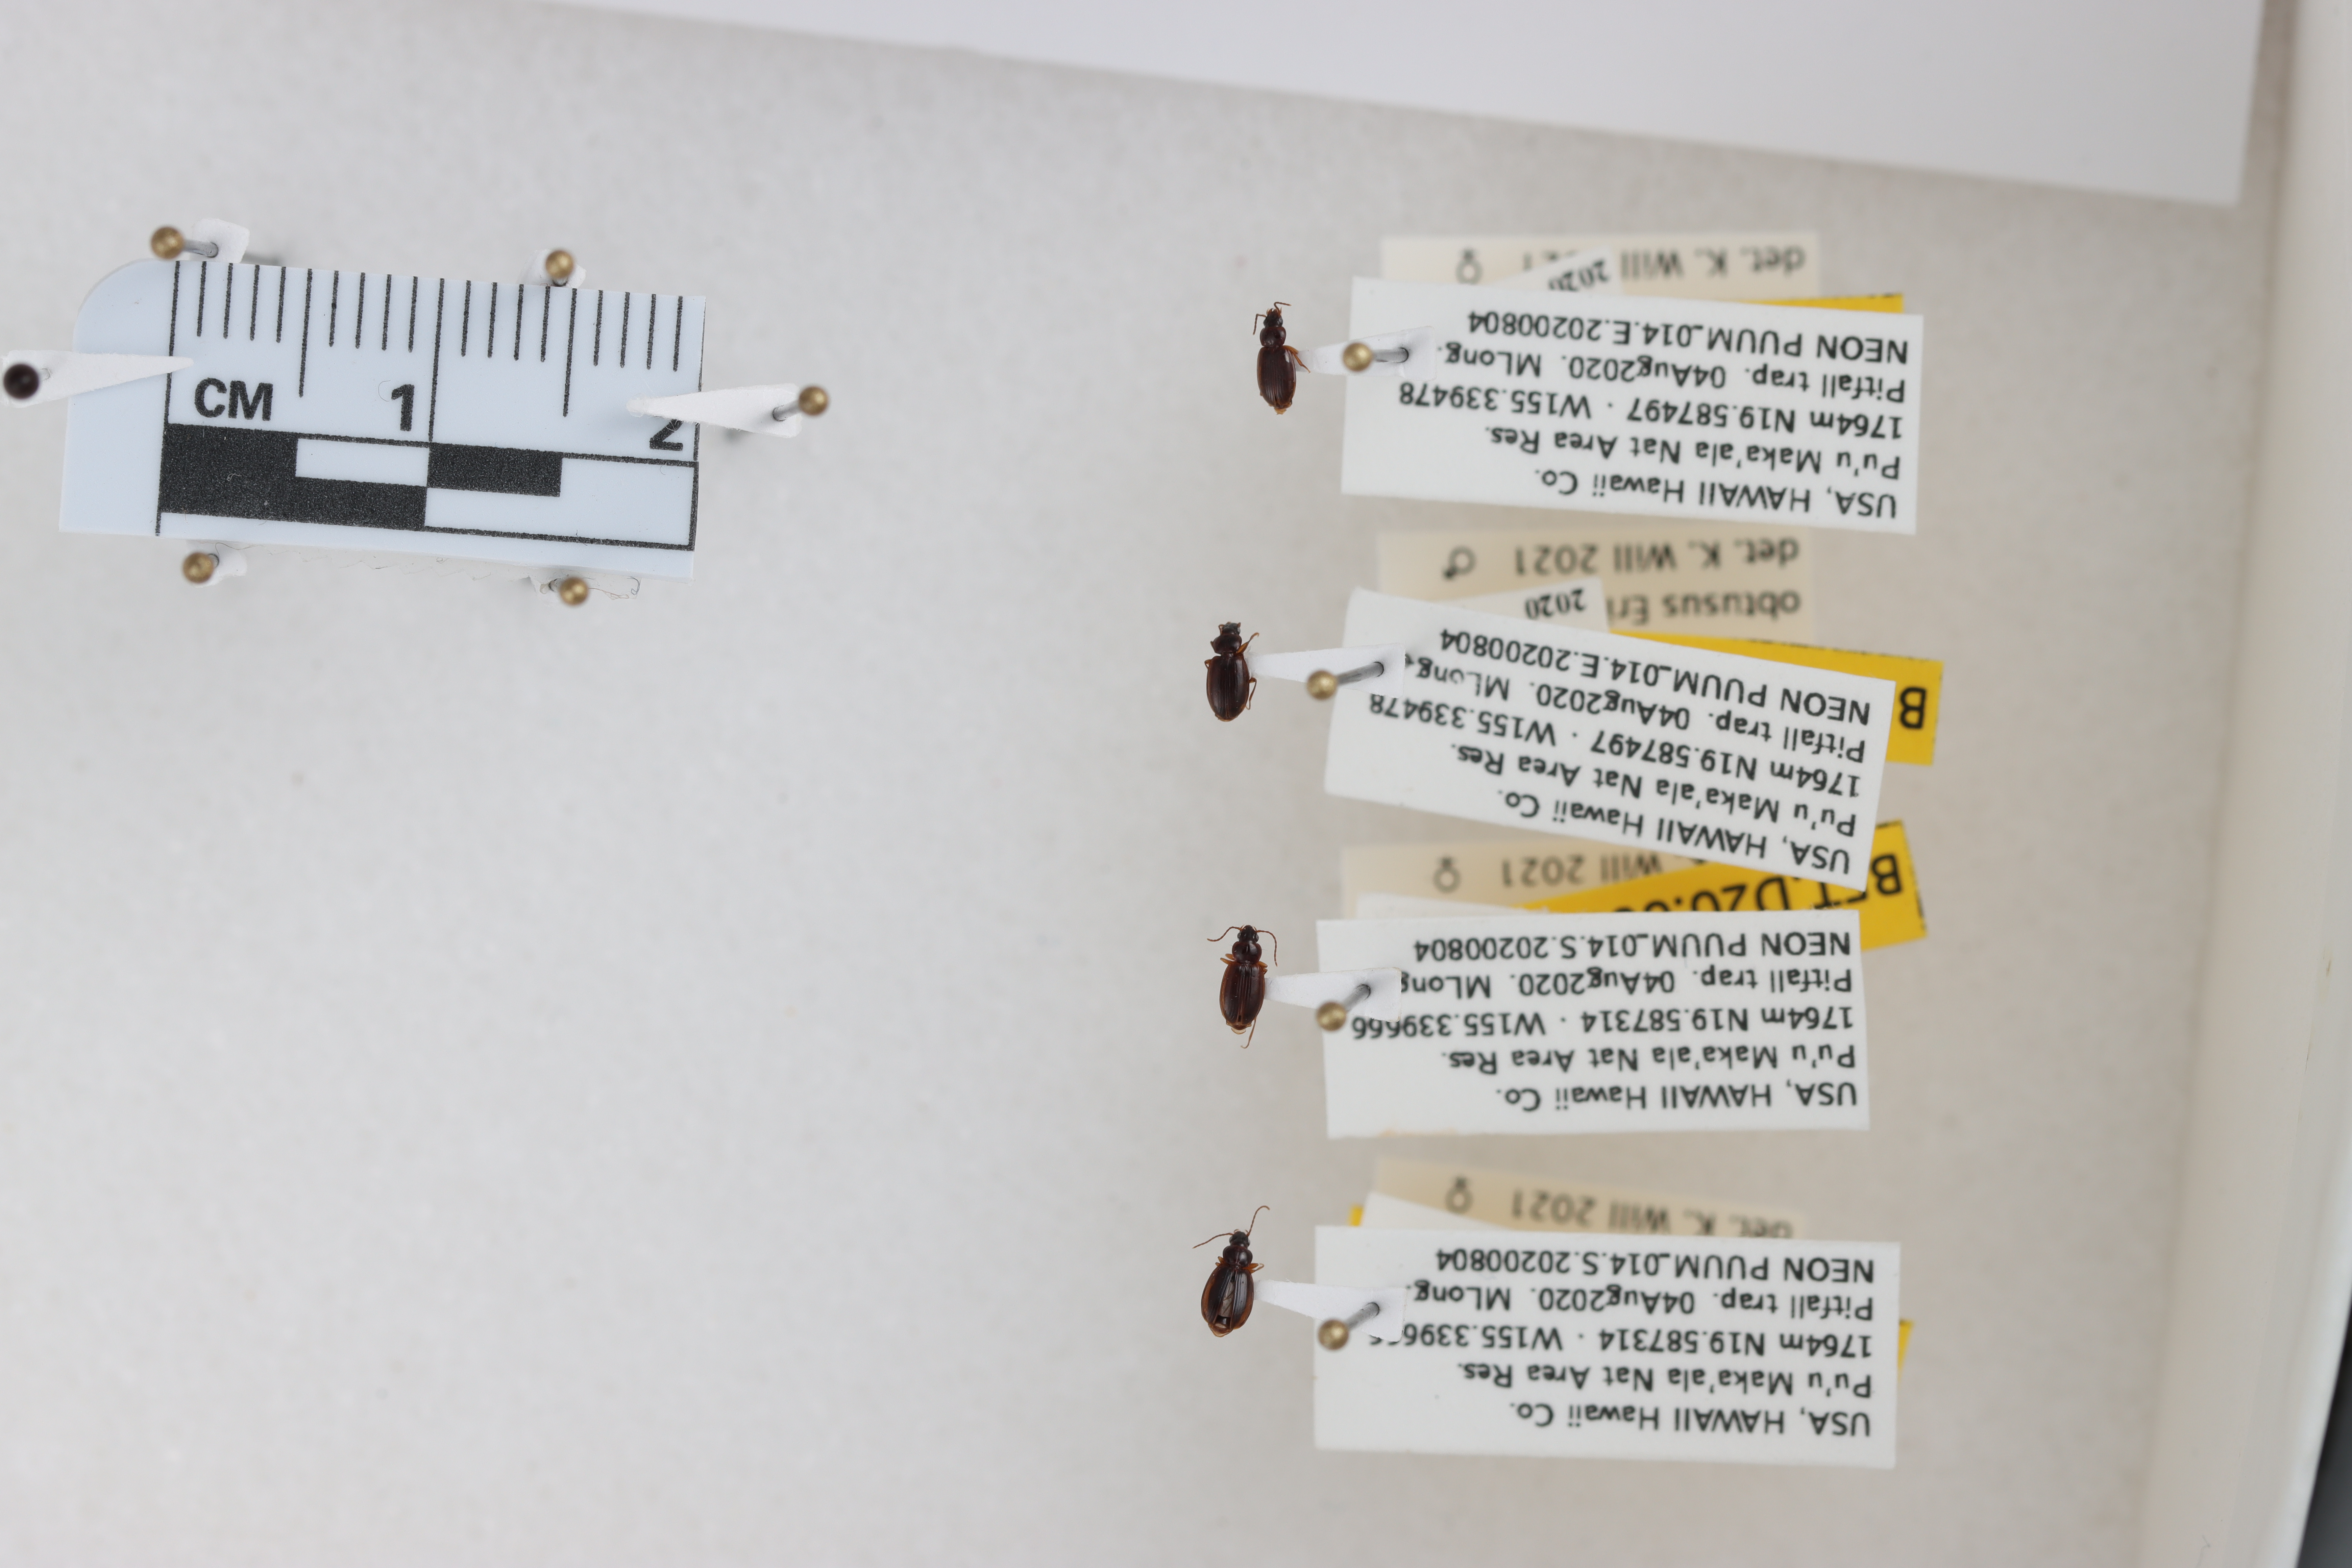
Beetle 1 — elytra length: 0.217 cm, elytra max width: 0.145 cm, basal pronotum width: 0.073 cm

Beetle 2 — elytra length: 0.234 cm, elytra max width: 0.16 cm, basal pronotum width: 0.077 cm

Beetle 3 — elytra length: 0.231 cm, elytra max width: 0.166 cm, basal pronotum width: 0.081 cm

Beetle 4 — elytra length: 0.222 cm, elytra max width: 0.157 cm, basal pronotum width: 0.076 cm